Sensation play

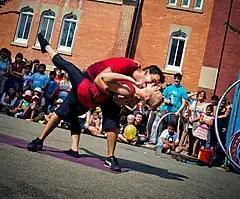
Neck licking is a form of light sensual play.

Many couples that would not consider themselves active in BDSM are familiar with sensual play: the use of silk scarves, feathers, blindfolding, tickling, erotic music, ice, massage oils, soft spanking, and other similar implements. The sensation can come from just about anywhere, provided that the implement falls within the negotiated terms of the interaction or relationship. Sensation play is meant to give arousing sensations to a partner's body. It is limited only by one's own imagination and a lot of variation can occur from one play scene to the next.